Arab Christians

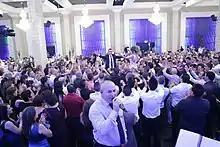
Arab Christian wedding in Galilee

Christianity in the Middle East represents a large part of the region's diverse culture mosaic. The region includes the oldest Christian monuments in addition to the liturgy and hymns that have spread since the second century AD throughout the region. Translations of the Bible into Arabic are known from the early Christian churches in the Levant, Egypt, Mesopotamia, Malta, the Maghreb, and Al-Andalus. Christians produced hundreds of manuscripts containing portions of the Bible in Arabic. Christian Arabs celebrate various holy days, including the Feast of the Cross, Eid il-Burbara, Christmas, the Feast of St. George, and the Feast of the Prophet Elijah. In Christian traditions, Sergius and Bacchus are considered the patron saints of Arabs.